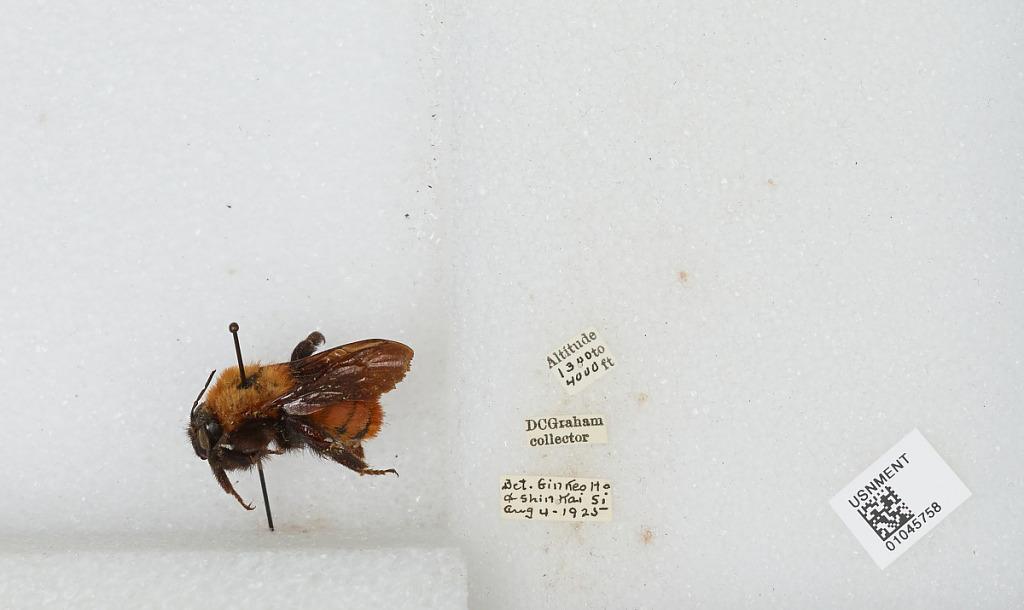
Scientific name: Bombus sp.
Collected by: D. Graham
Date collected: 1925-8-4
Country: China
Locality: Between Ginkeo Ho & Shin Kai Shi